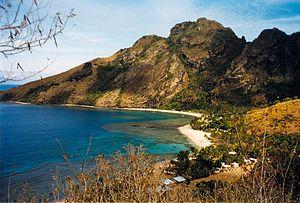
Waya est une île située dans l'archipel Yasawa dans la Division occidentale des Fidji.
La seconde expédition des Fidji est une opération de la marine américaine contre les guerriers indigènes de Seru Epenisa Cakobau sur l'Île de Waya dans les Fidji en 1859. Après la mort de deux commerçants américains sur Waya, l’escadre du Pacifique lance une expédition punitive contre le Wayans et les vainc dans une bataille rangée au village de Somatti.